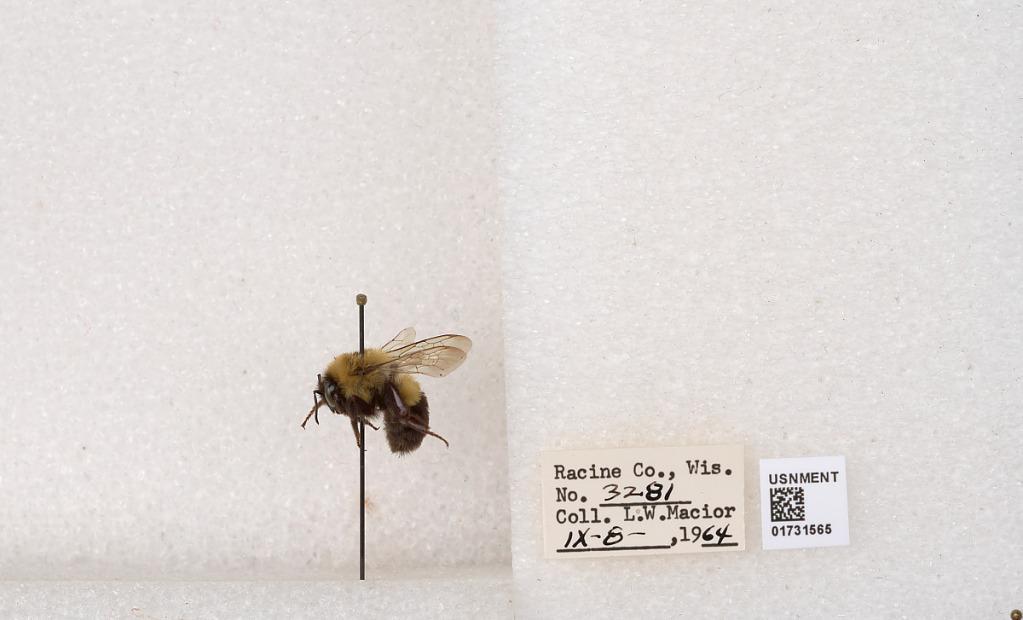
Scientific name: Bombus impatiens Cresson
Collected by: L. Macior
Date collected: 1964-9-8
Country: United States
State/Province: Wisconsin
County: Racine
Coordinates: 42.7299, -87.8123